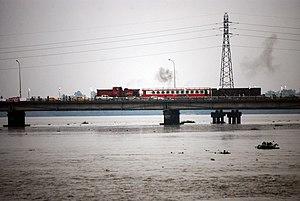
Un train traversant l'ancien pont sur le fleuve Wouri à Douala This is an image with the theme ""Africa on the Move or Transport"" from: Cameroon"
Le Wouri est un fleuve camerounais dont l'estuaire est situé à Douala.
Le pont sur le Wouri est un pont situé à Douala au Cameroun.